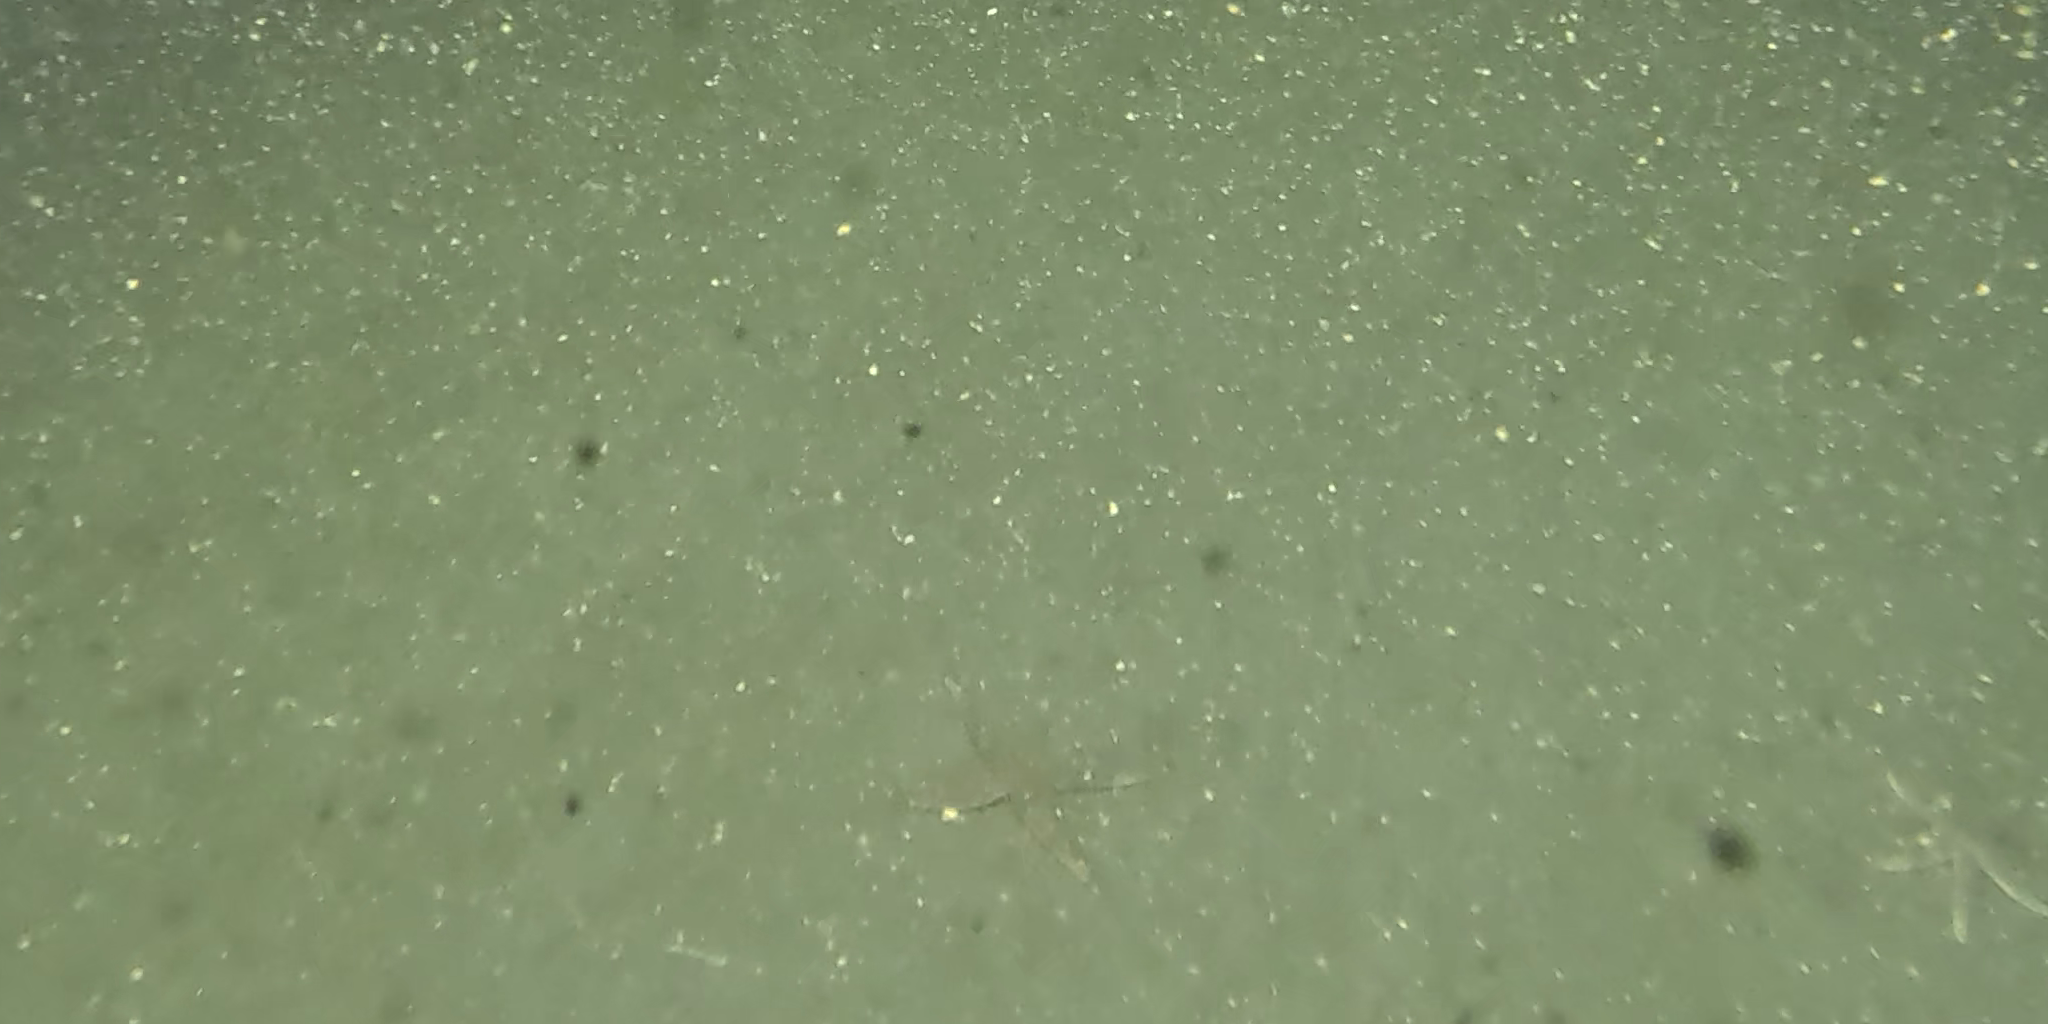
Seabed habitat: sand